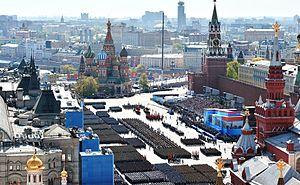
Le défilé militaire du Jour de la Victoire de 2015, qui a eu lieu le 9 mai 2015 sur la place Rouge, à Moscou, en Russie, commémore le 70ᵉ anniversaire de la fin de la Seconde Guerre mondiale en Europe, la Grande Guerre patriotique pour les Russes et leur victoire sur le Troisième Reich.